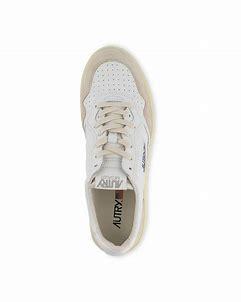
Brand: Autry
Model: Action Shoes Autry Action Autry 01